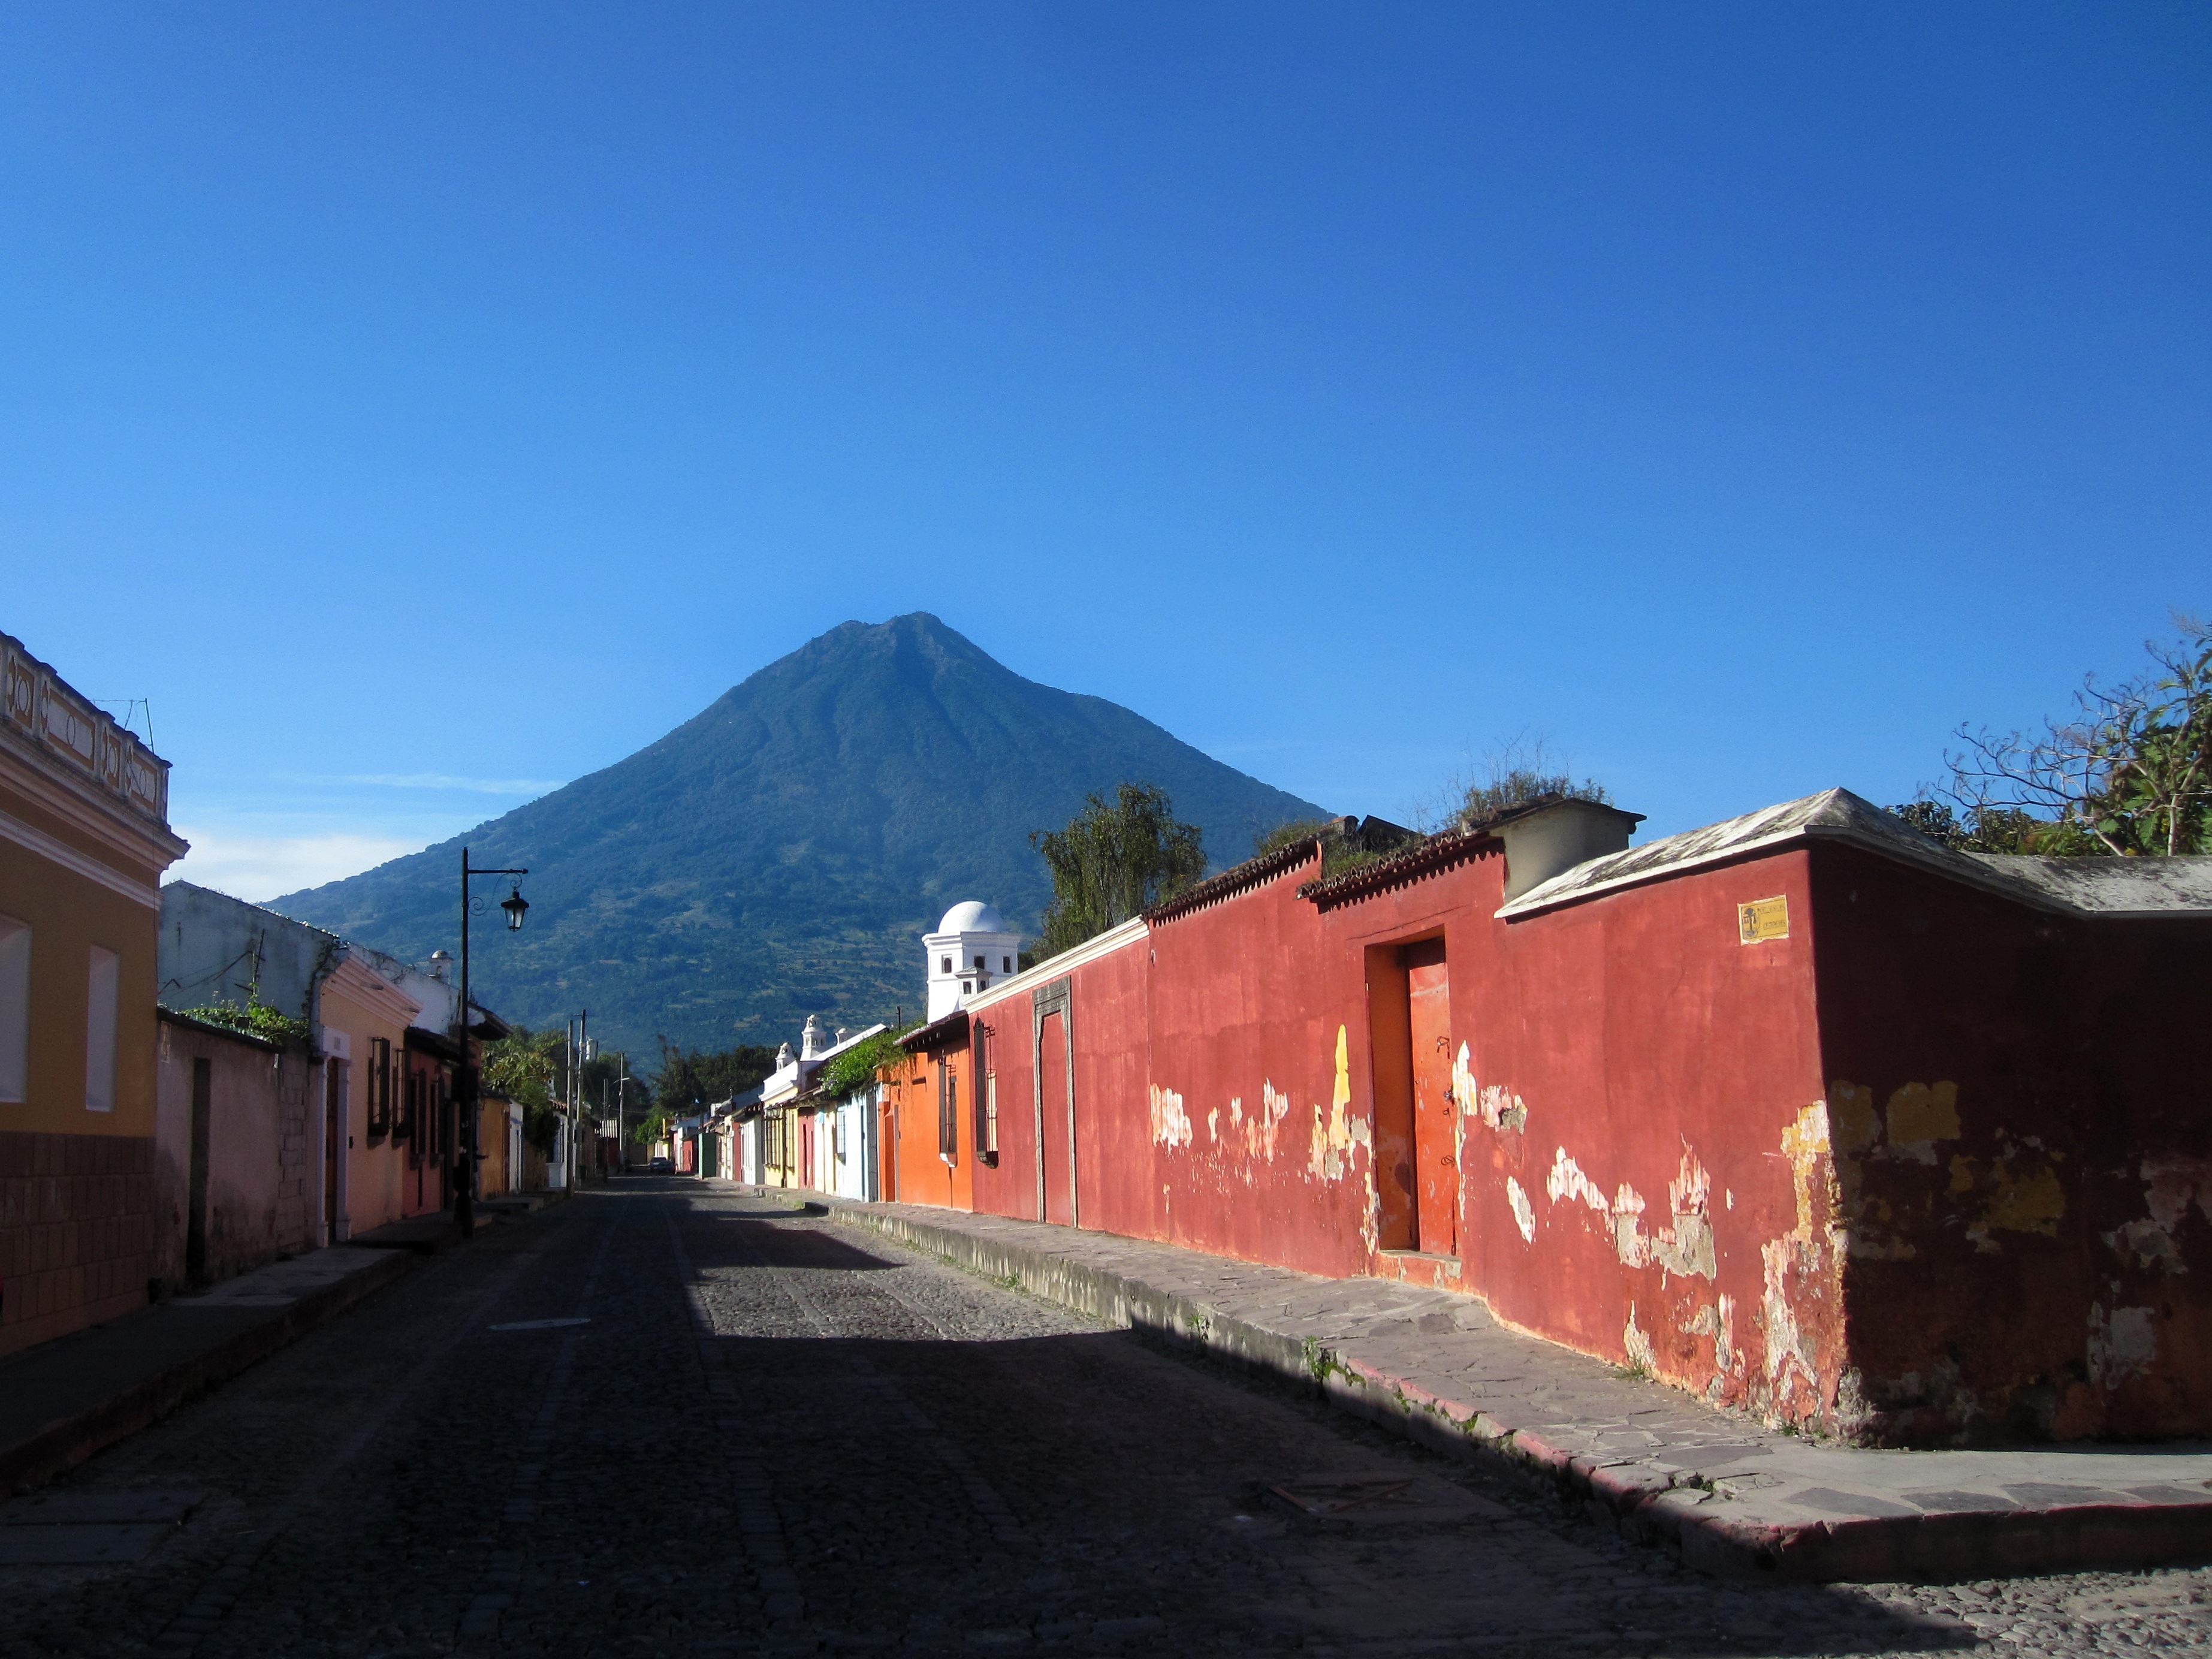
mountain, road, street, house, town, old, city, mountain range, travel, village, america, volcano, historic, road trip, central, latin, culture, history, historical, destination, cultural, antigua, guatemala, rural area, mountainous landforms